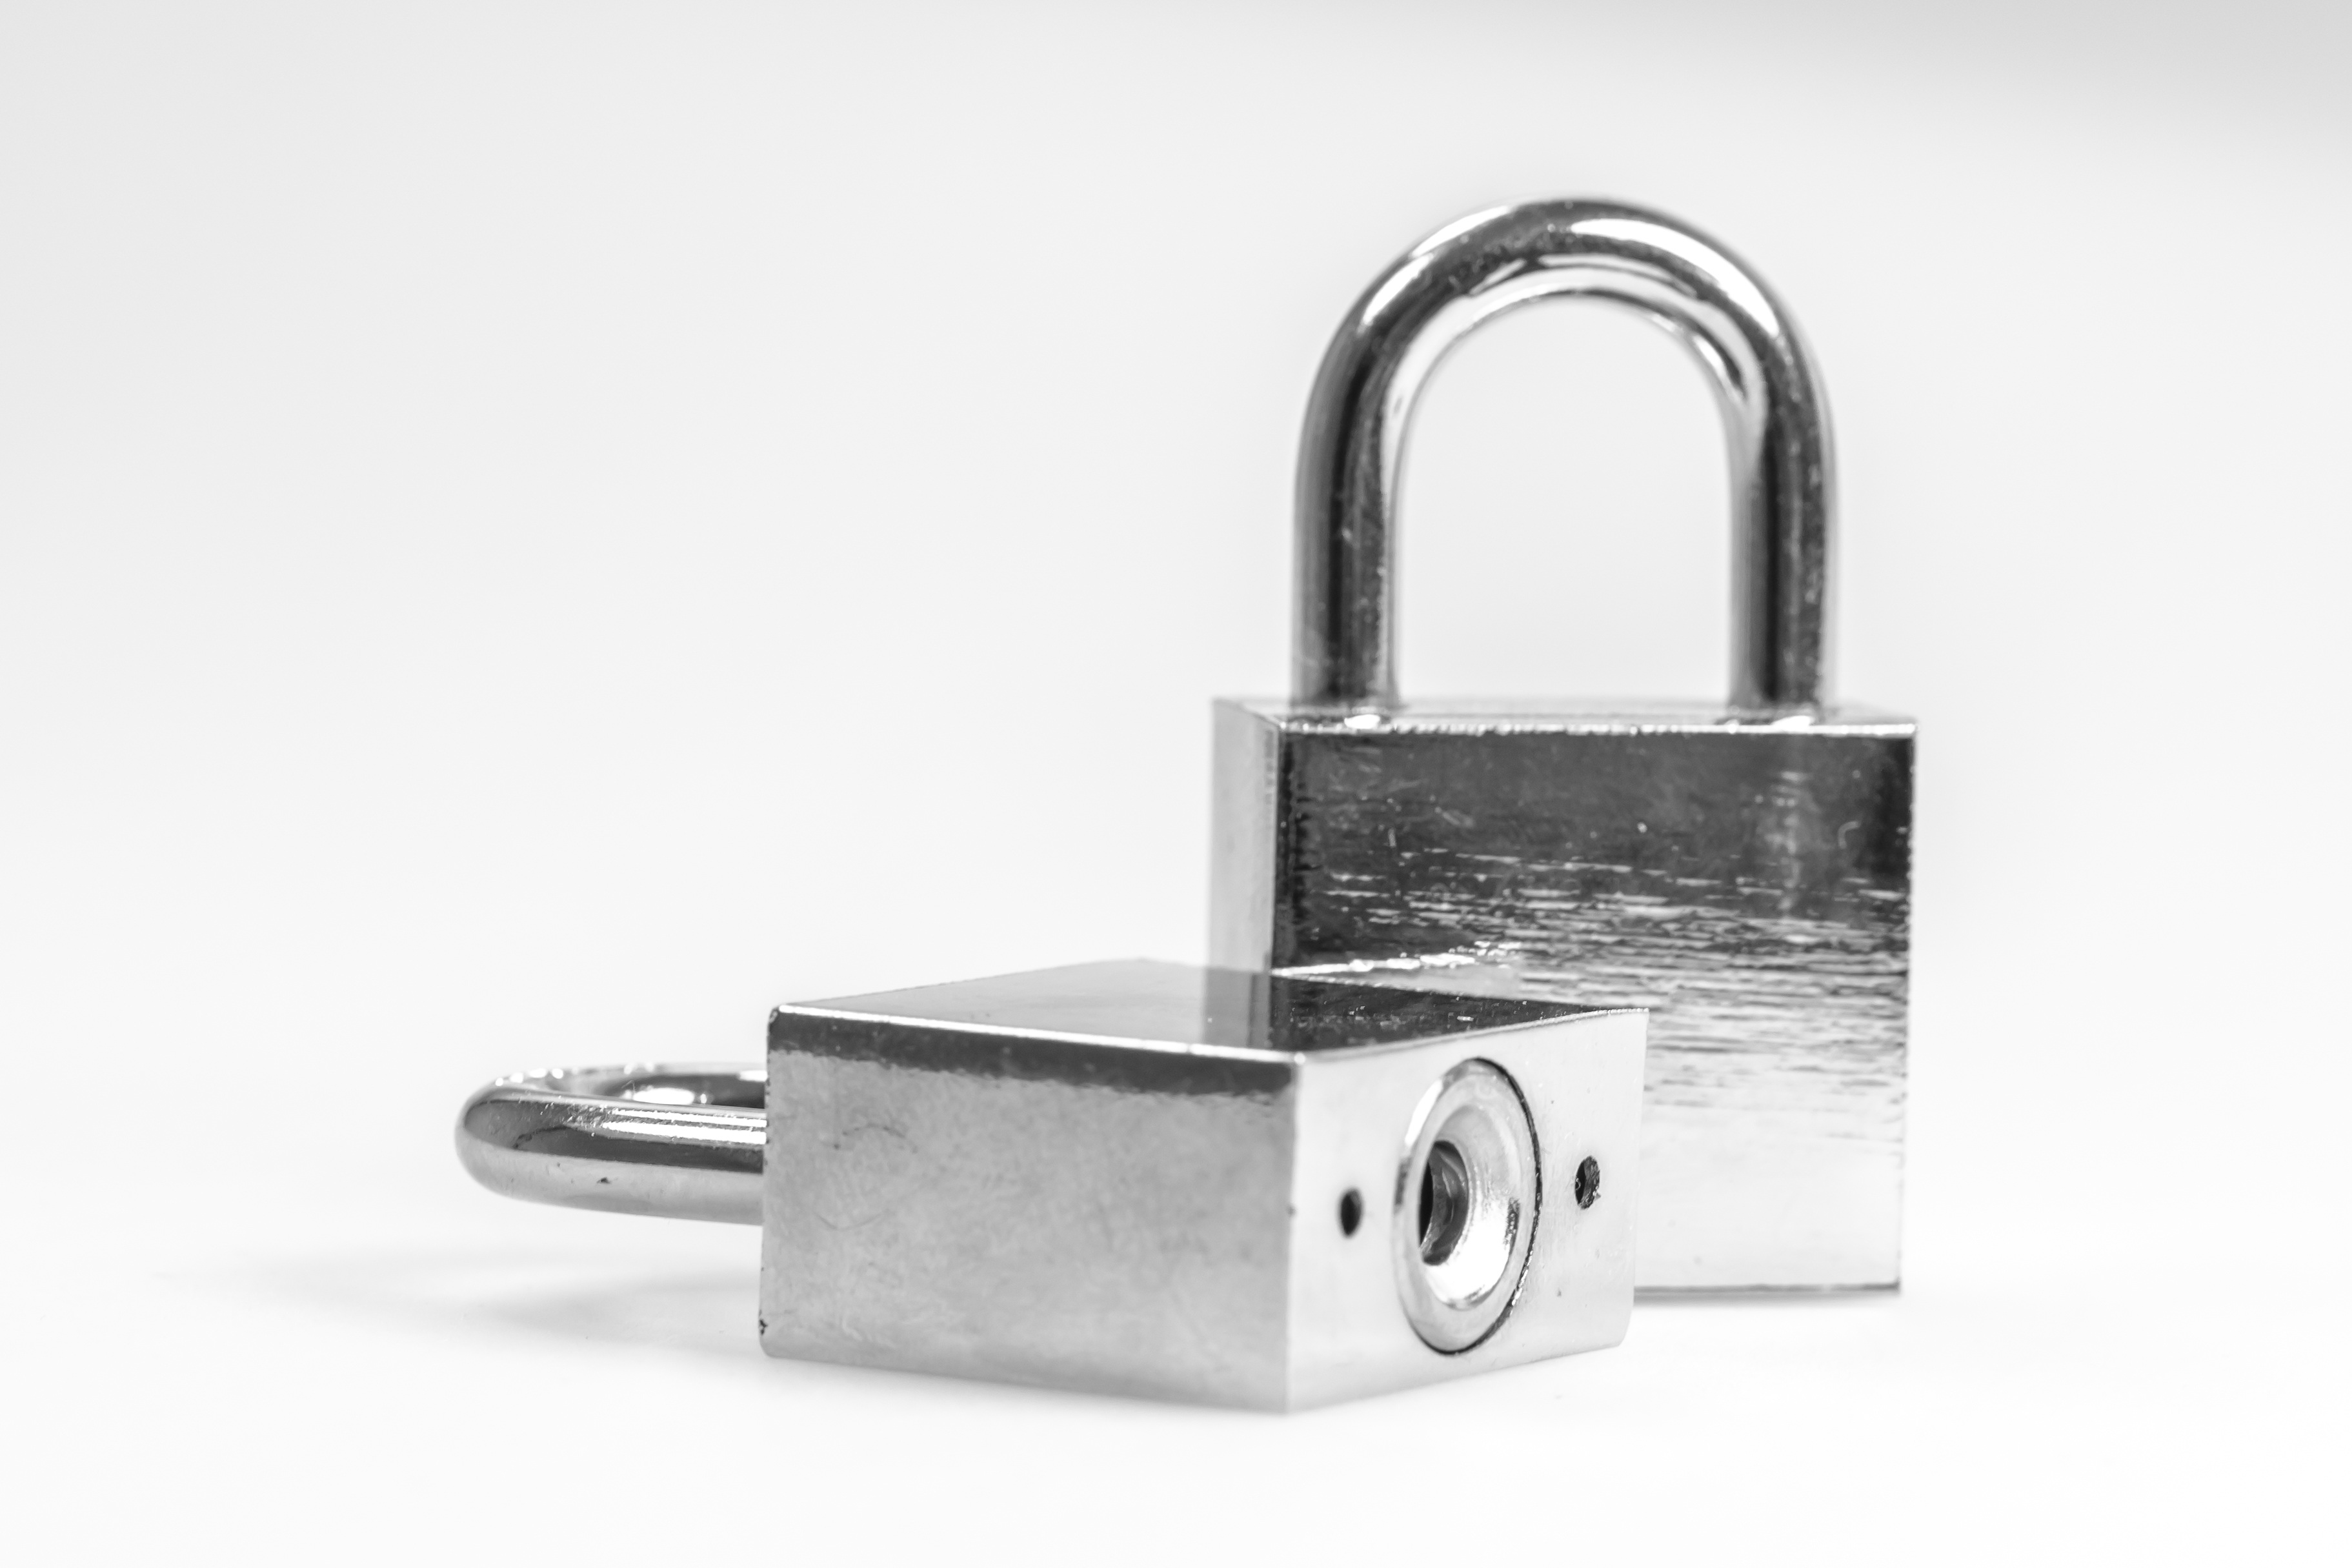
metal, castle, close, security, padlock, tap, closed, lock, castles, locks to, capping, shut off, sure, key hole, lockable, security lock, hardware accessory